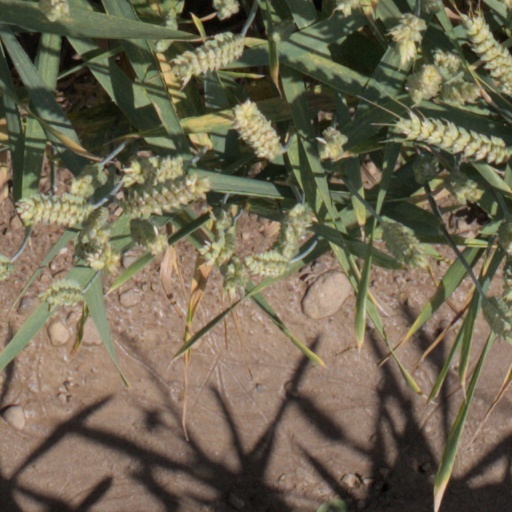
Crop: wheat